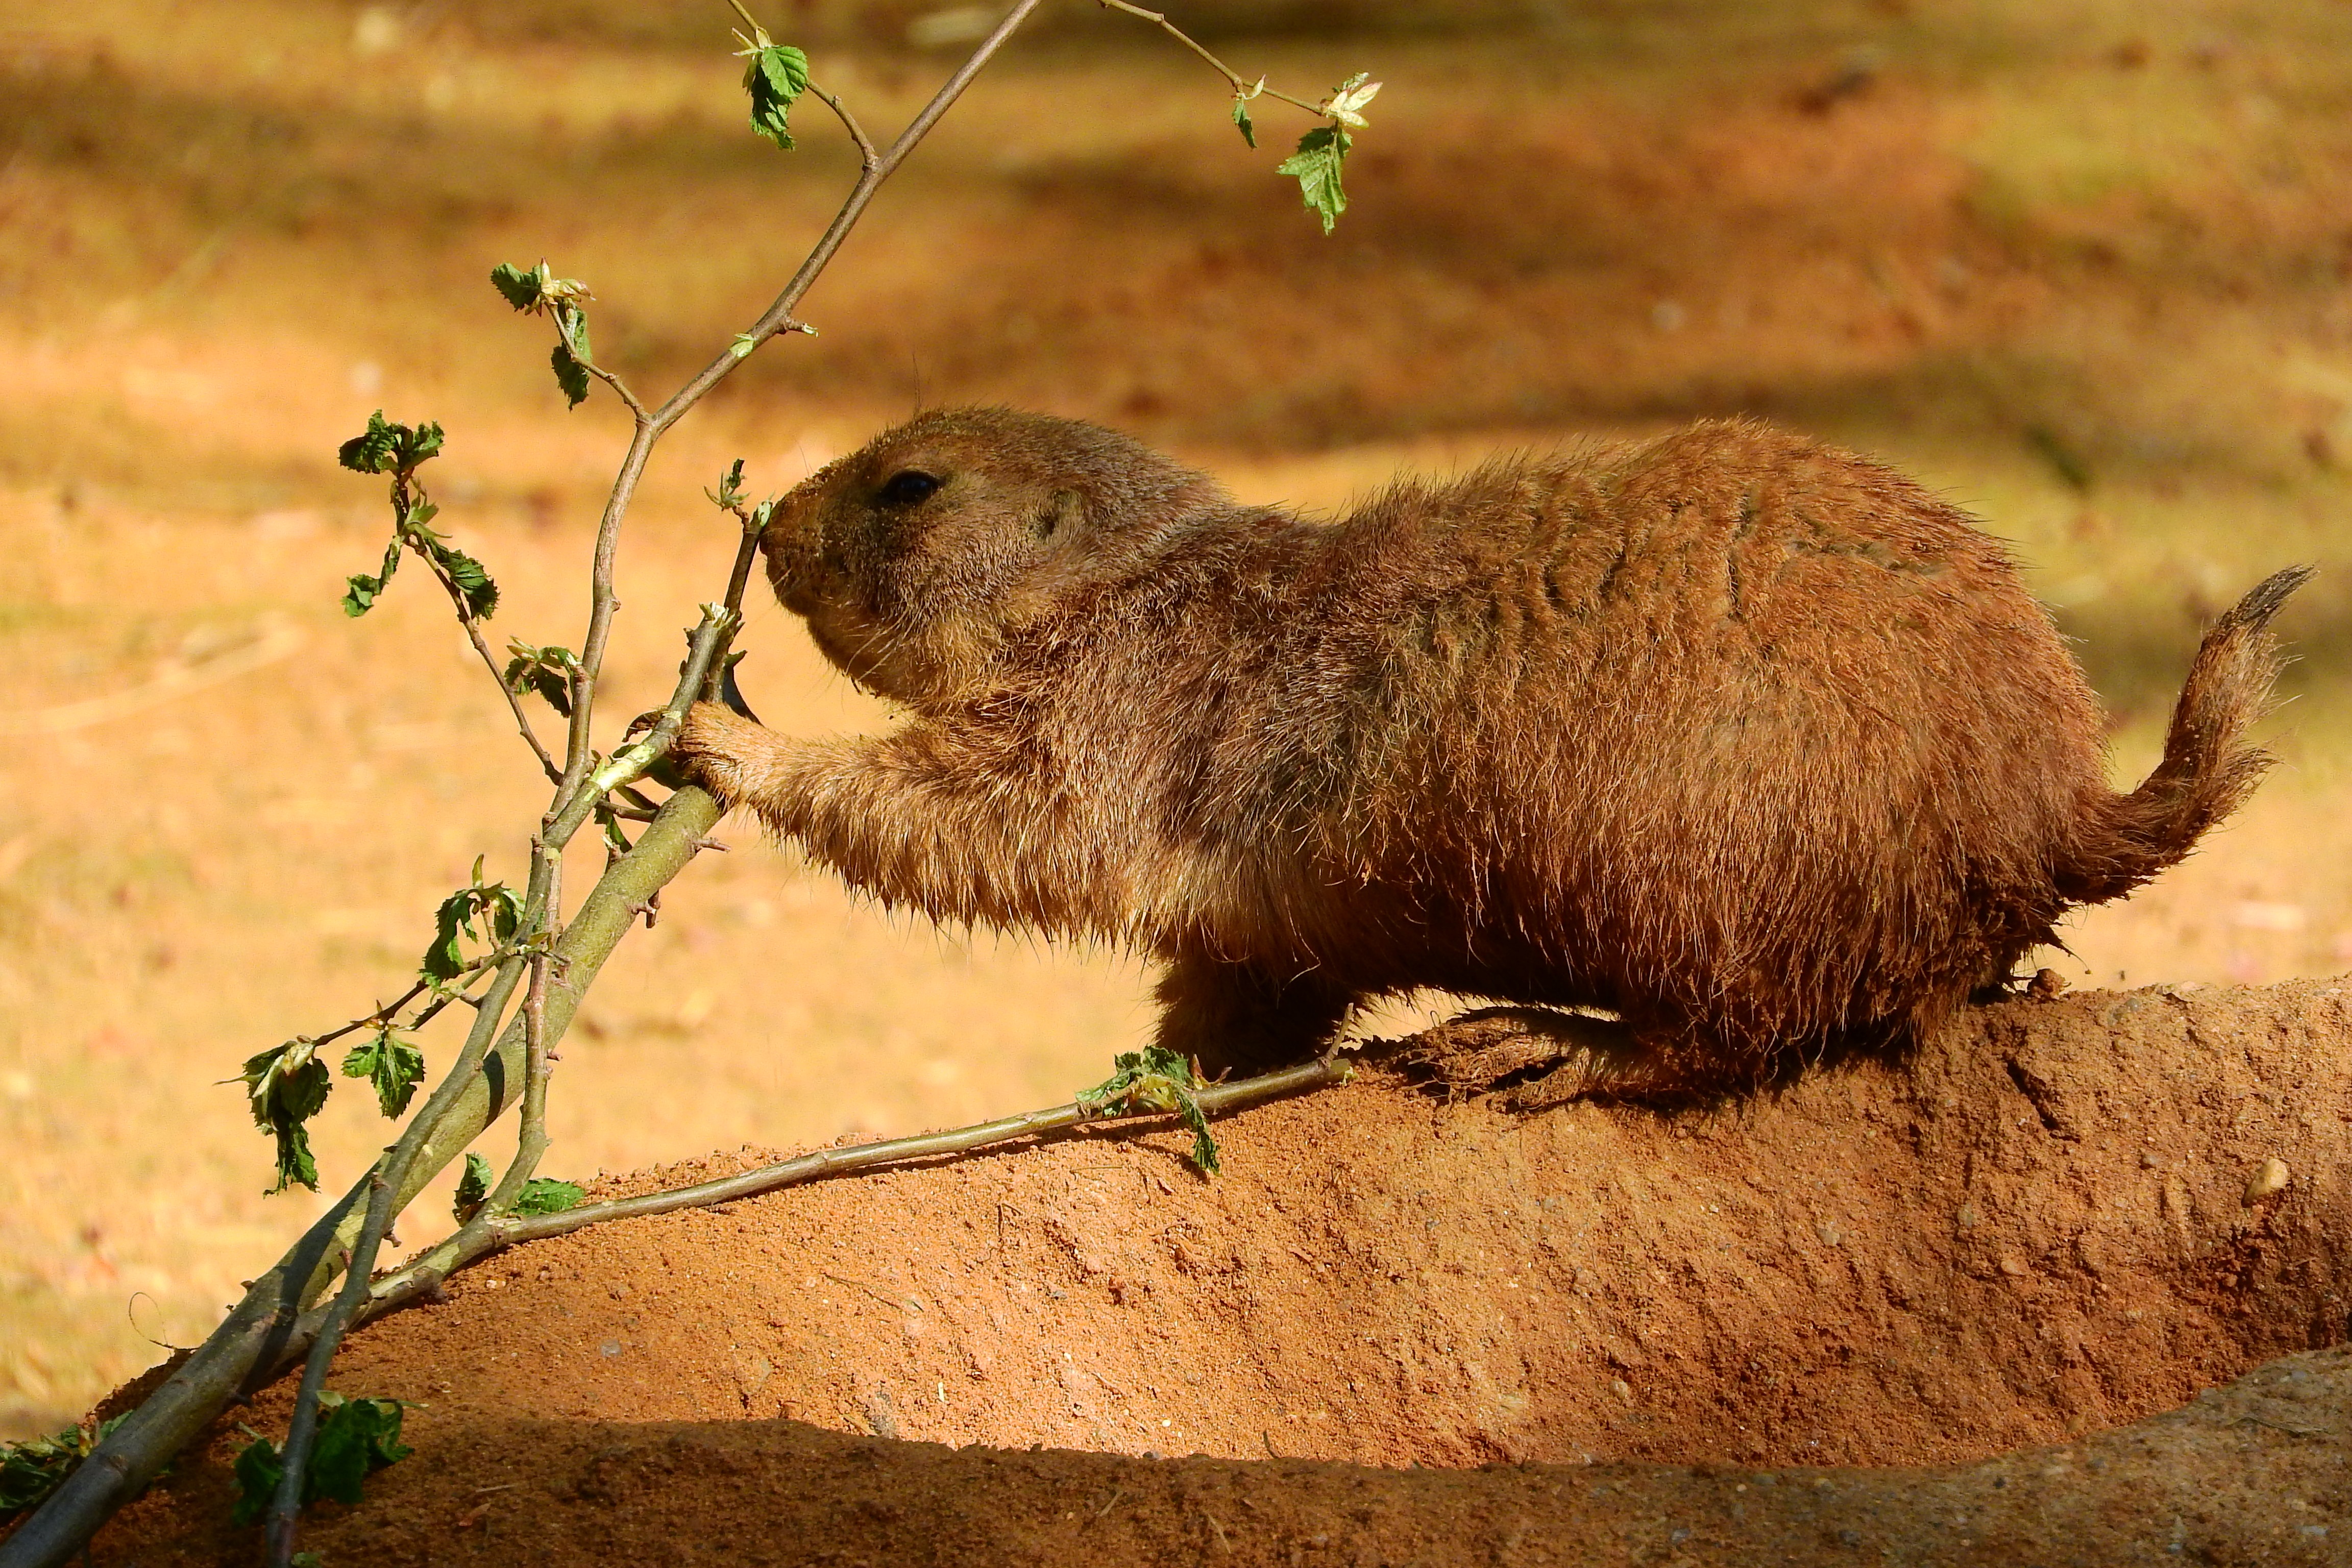
nature, wildlife, zoo, mammal, rodent, fauna, whiskers, vertebrate, marmot, cynomys ludovicianus, cynomys, prairie dogs